Sky position (RA, Dec in degrees): 151.846, 24.766
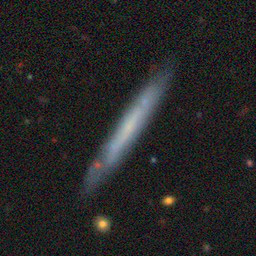
Galaxy morphology: Edge-on Galaxies without Bulge